Richard Riley

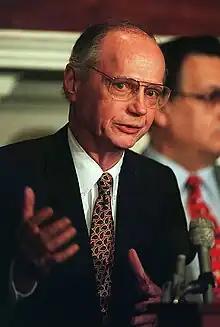
Riley in 1997

Richard Wilson Riley (born January 2, 1933) is an American politician who served as the sixth United States secretary of education from 1993 to 2001 under President Bill Clinton and as the 111th governor of South Carolina from 1979 to 1987. He is a member of the Democratic Party. Riley is the only Democrat to serve two consecutive terms as governor in the time since the state constitution was amended to allow governors to serve consecutive terms.